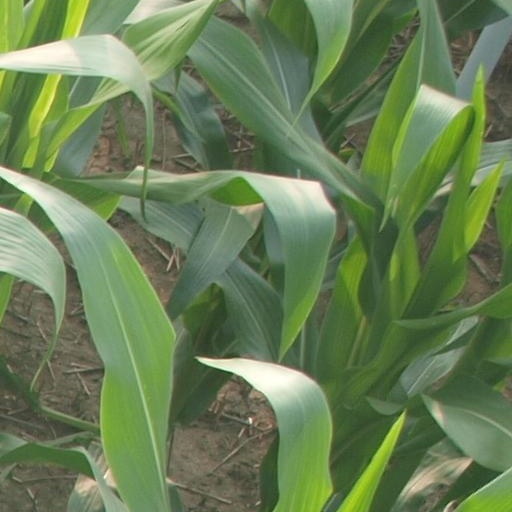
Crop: maize; corn